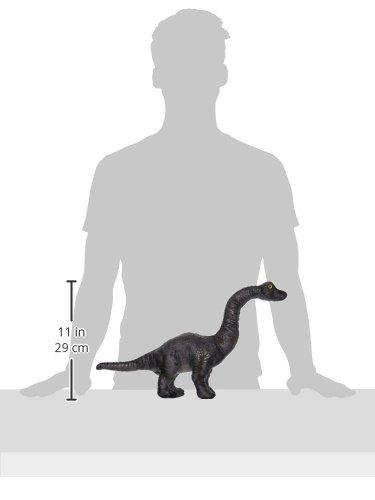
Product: NATIONAL GEOGRAPHIC Argentinosaurus Plush
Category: Toys & Games | Stuffed Animals & Plush Toys | Stuffed Animals & Teddy Bears
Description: Great Condition.
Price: $29.99
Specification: ProductDimensions:6.7x18.9x8.7inches|ItemWeight:4.2ounces|ShippingWeight:4.2ounces(Viewshippingratesandpolicies)|DomesticShipping:ItemcanbeshippedwithinU.S.|InternationalShipping:ThisitemcanbeshippedtoselectcountriesoutsideoftheU.S.LearnMore|ASIN:B012RYISQ4|Itemmodelnumber:8004332707813|Manufacturerrecommendedage:3yearsandup|Batteries:1NonstandardBatterybatteriesrequired.